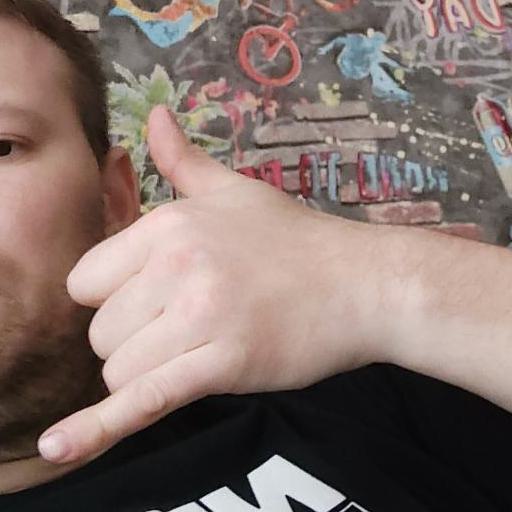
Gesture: call